Robert Gaguin

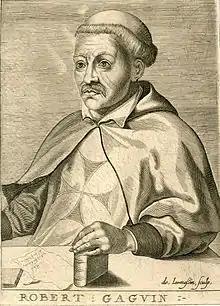
Robert Gaguin; 17th century engraving by Nicolas III de Larmessin

Robert Gaguin (older spelling: "Robert Guaguin"; winter of 1433/34 – May 22, 1501) was a noted French Renaissance humanist and philosopher; he was minister general of the Trinitarian Order.